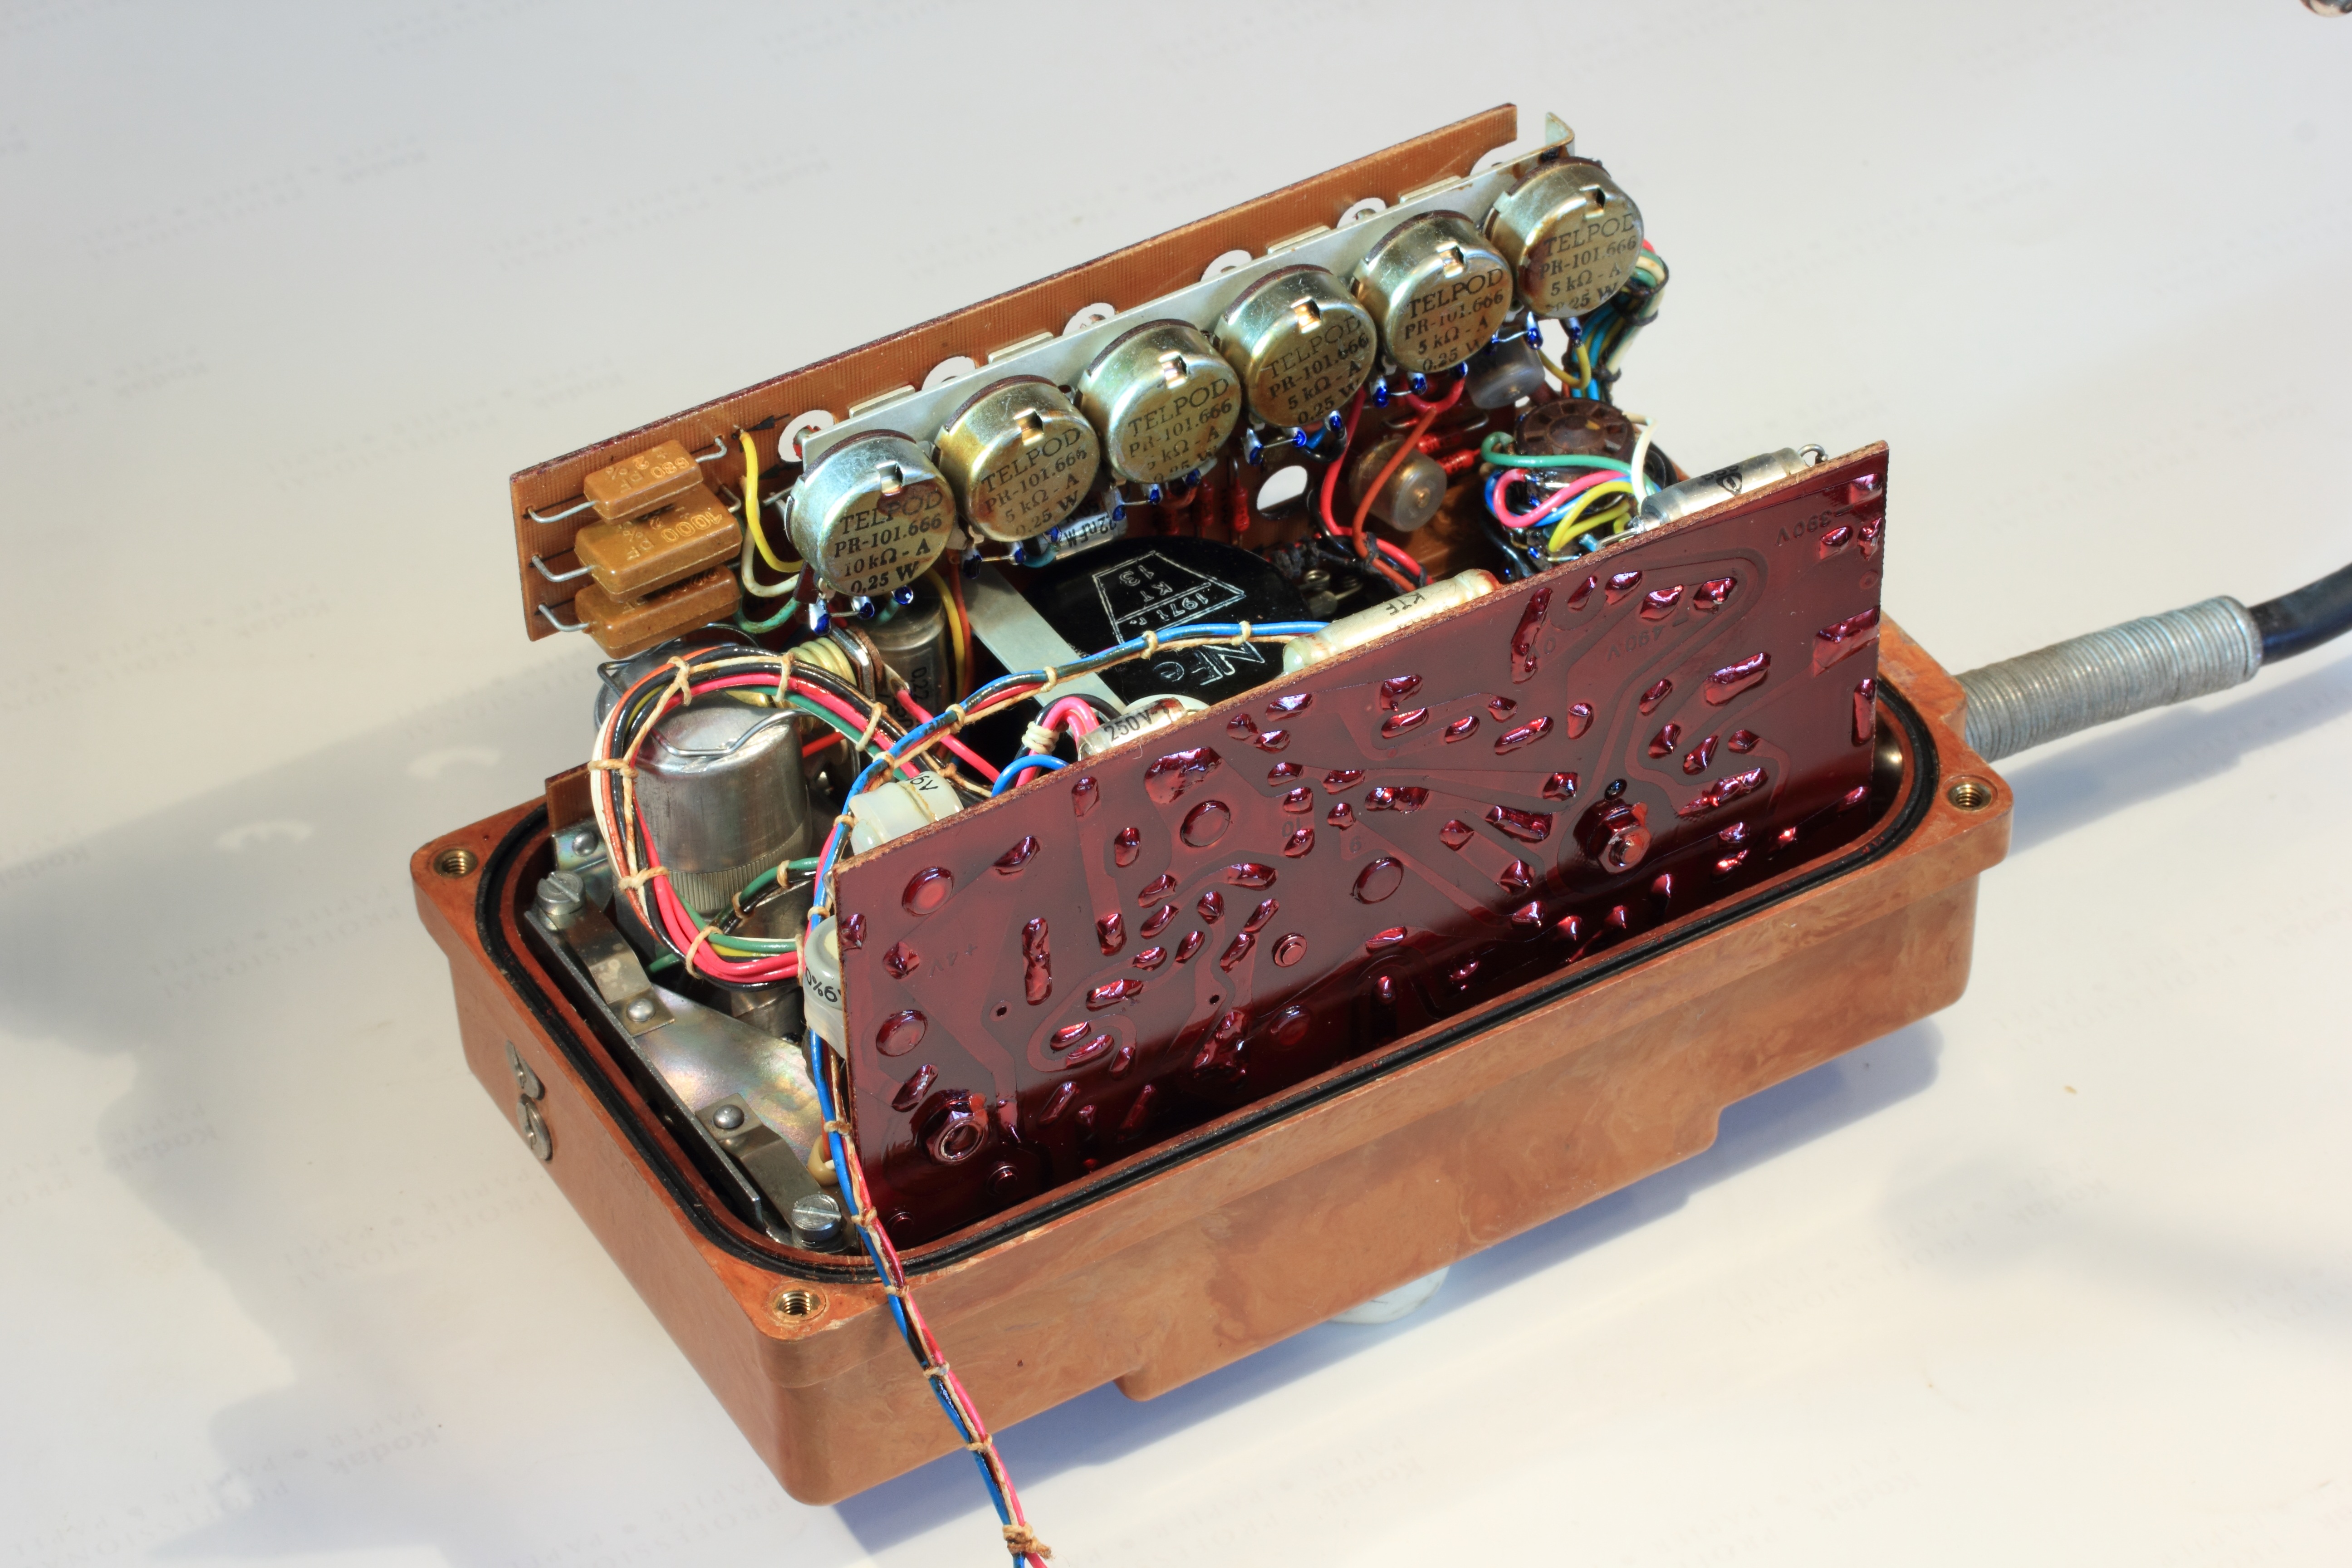
cold, technology, guitar, counter, dial, electronic, product, war, poland, components, wiring, soviet, check, radiation, radioactivity, geiger